Japanese destroyer Kuwa (1944)

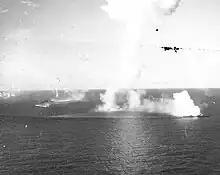
"Kuwa" is seen to the right ahead of the battleship "Ise". The destroyer "Akizuki" is on fire to the left

While under repairs that lasted until 8 November, the destroyer was transferred to Escort Squadron 31 which was tasked to escort "Hyūga" and her sister ship as they ferried supplies to Manila at the beginning of November. American air raids deterred the battleships from completing the journey and the ships were diverted to the Spratly Islands; the battleships' cargo was transferred to fast transports on 15–16 November, while "Isuzu", "Kuwa" and two other destroyers proceeded to Manila Bay. "Kuwa" had been transferred to the newly organized Destroyer Division 52 during this time and was now assigned to the 5th Fleet. She was enroute to Brunei to help build a new seaplane base when "Isuzu" was torpedoed on 19 November. The cruiser was ordered to Singapore for repairs and "Kuwa" was ordered to return to Manila.